1998 WW31

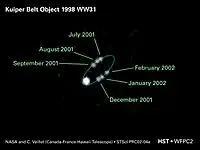
Hubble image composite from 2001 to 2002 of "" with its satellite on a long, 587-day orbit

On 22 December 2000, French astronomers Christian Veillet and Alain Doressoundiram in collaboration with J. Shapiro discovered the satellite using the Canada–France–Hawaii Telescope at Mauna Kea on the Big Island of Hawaii, United States. The discovery was announced on 16 April 2001 and received the provisional designation .